The Wedding of Sir Gawain and Dame Ragnelle

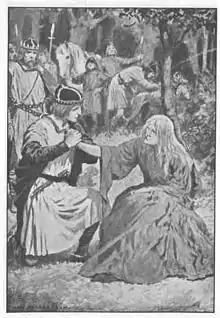

The Wedding of Sir Gawain and Dame Ragnelle (The Weddynge of Syr Gawen and Dame Ragnell) is a 15th-century English poem, one of several versions of the "loathly lady" story popular during the Middle Ages. An earlier version of the story appears as "The Wyfe of Bayths Tale" ("The Wife of Bath's Tale") in Geoffrey Chaucer's "The Canterbury Tales", and the later ballad "The Marriage of Sir Gawain" is essentially a retelling, though its relationship to the medieval poem is uncertain. The author's name is not known, but similarities to "Le Morte d'Arthur" have led to the suggestion that the poem may have been written by Sir Thomas Malory.